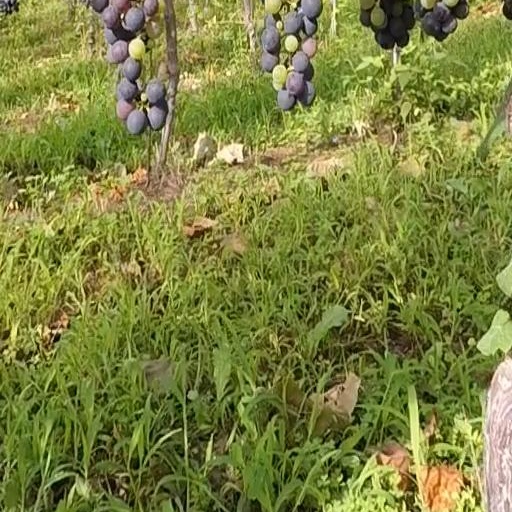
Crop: grape